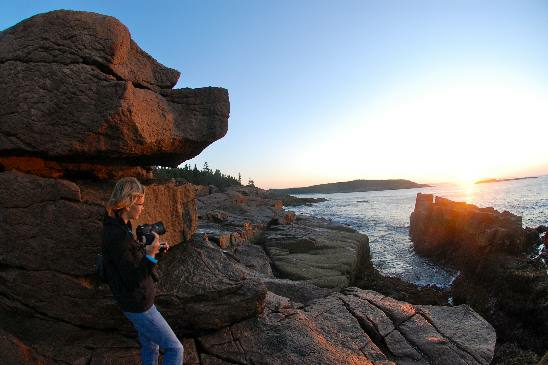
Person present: Yes